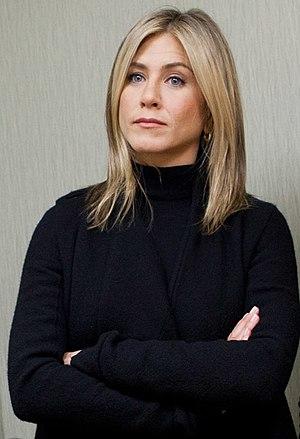
Jennifer Aniston, née le 11 février 1969 à Los Angeles, est une actrice, réalisatrice et productrice américaine.
Un combat, cinq destins est un téléfilm américain composé de cinq courts-métrages réalisés par Alicia Keys, Jennifer Aniston, Patty Jenkins, Demi Moore et Penelope Spheeris, diffusé le 10 octobre 2011 sur Lifetime et en France le 15 mars 2013 sur TF1.